List of rivers of Niger

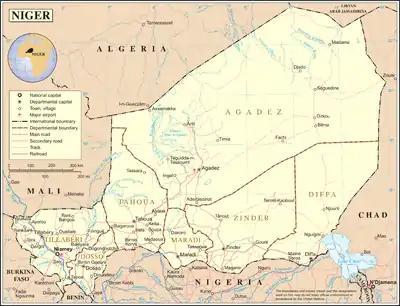
Map of Niger.

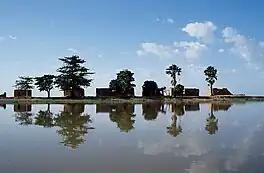
Mud houses on the center island at Lake Debo, a wide section of the Niger River

This is a list of rivers in Niger. This list is arranged by drainage basin, with respective tributaries indented under each larger stream's name.